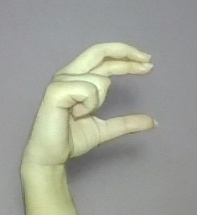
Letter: thal